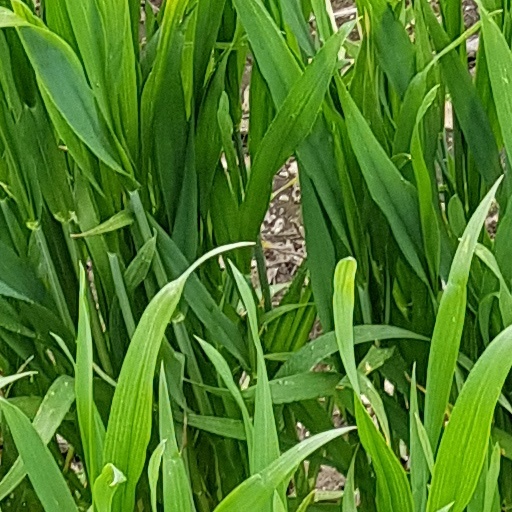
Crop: wheat